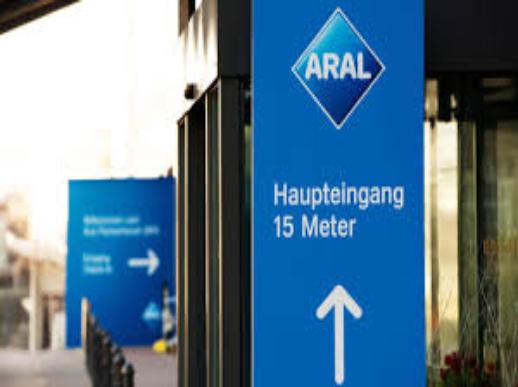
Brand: Aral AG
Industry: Others